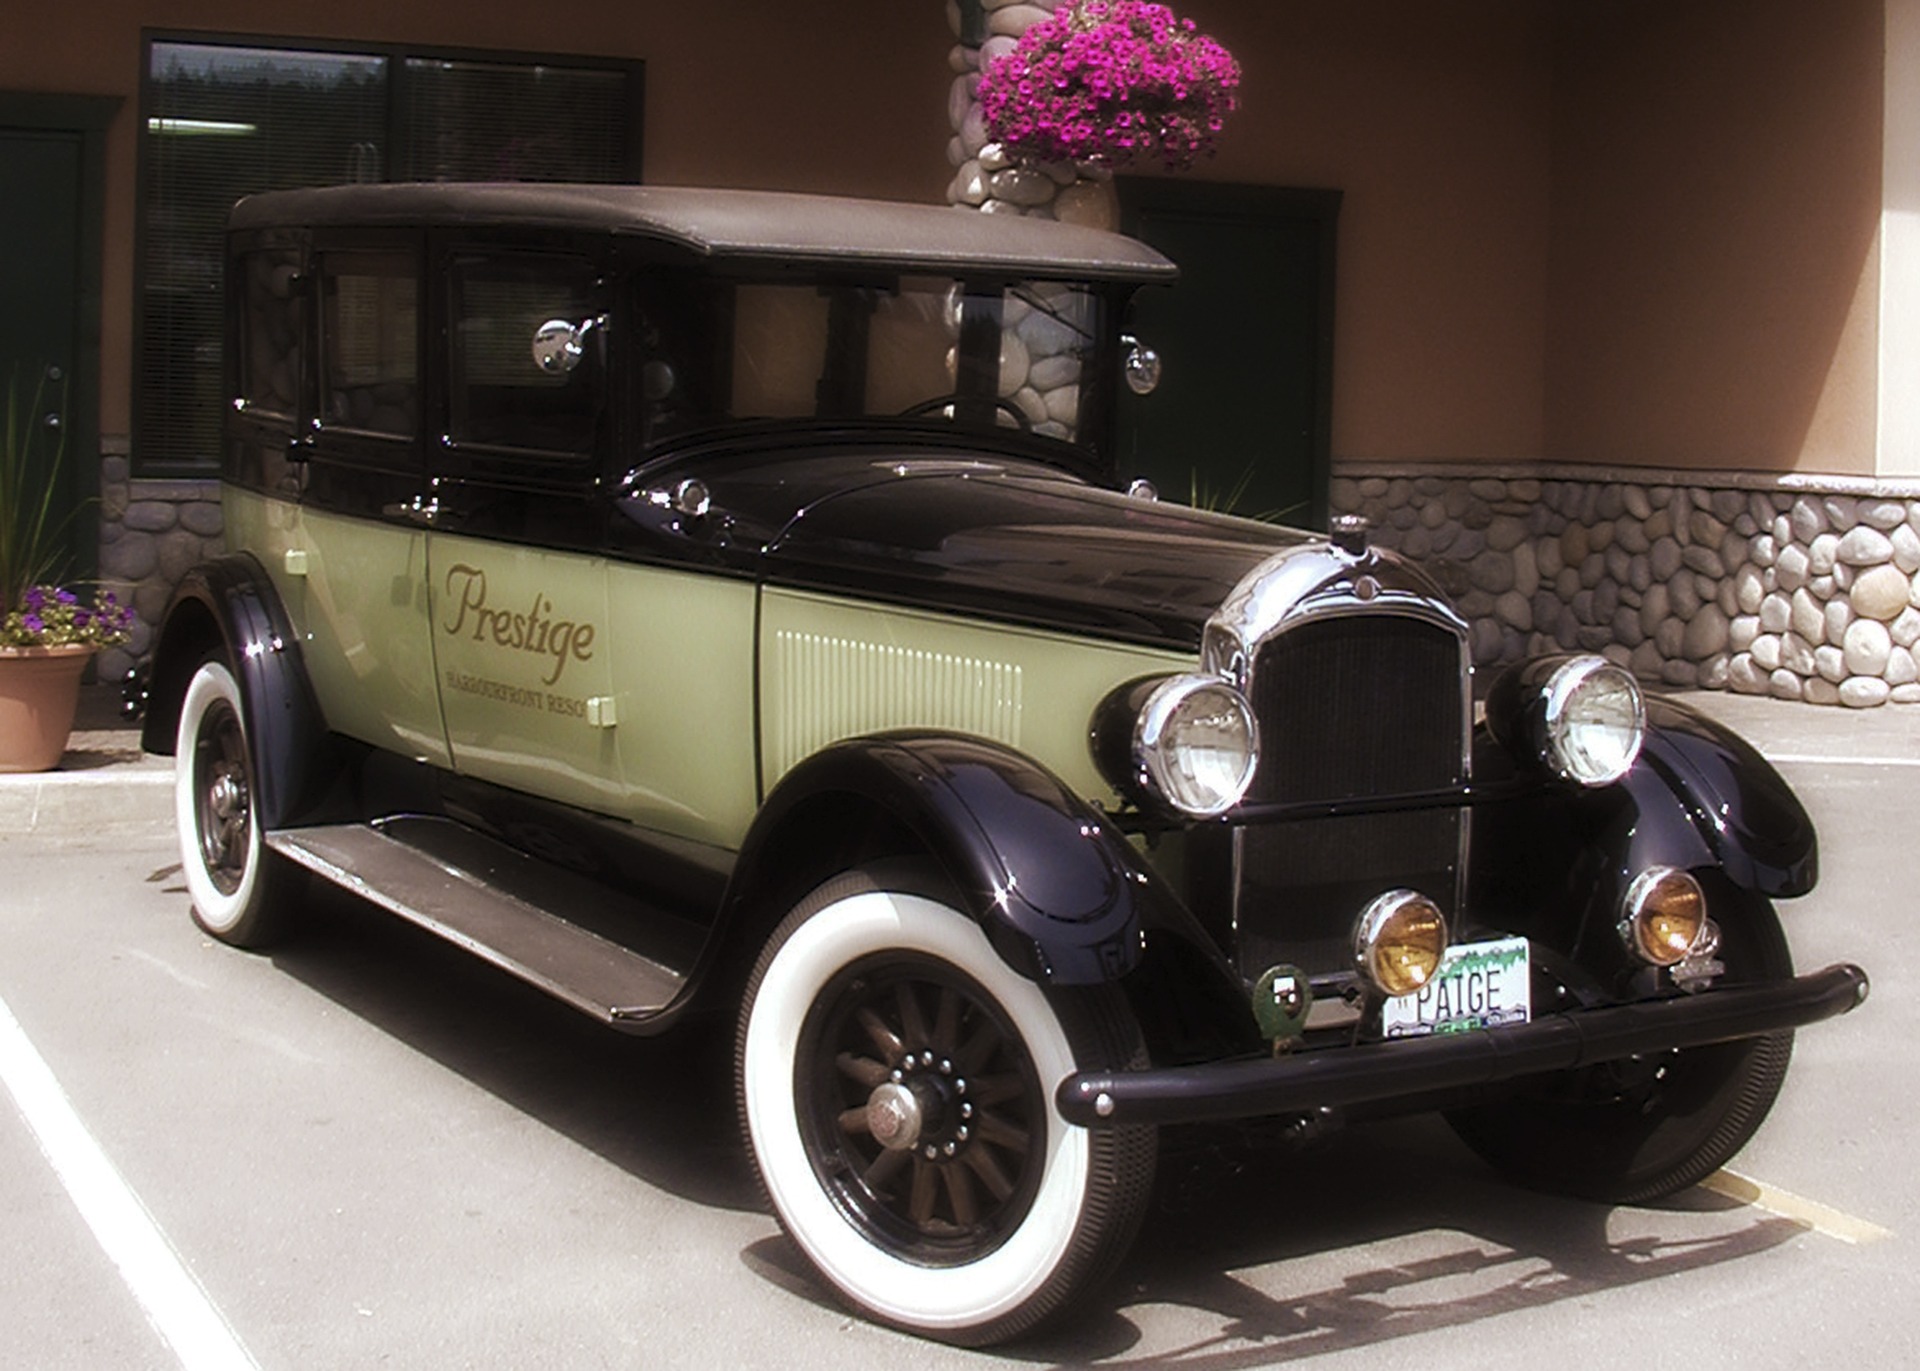
car, vintage, automobile, transportation, vehicle, auto, classic car, motor vehicle, vintage car, sedan, classic, antique car, old timer, land vehicle, touring car, automobile make, luxury vehicle, olds mobile